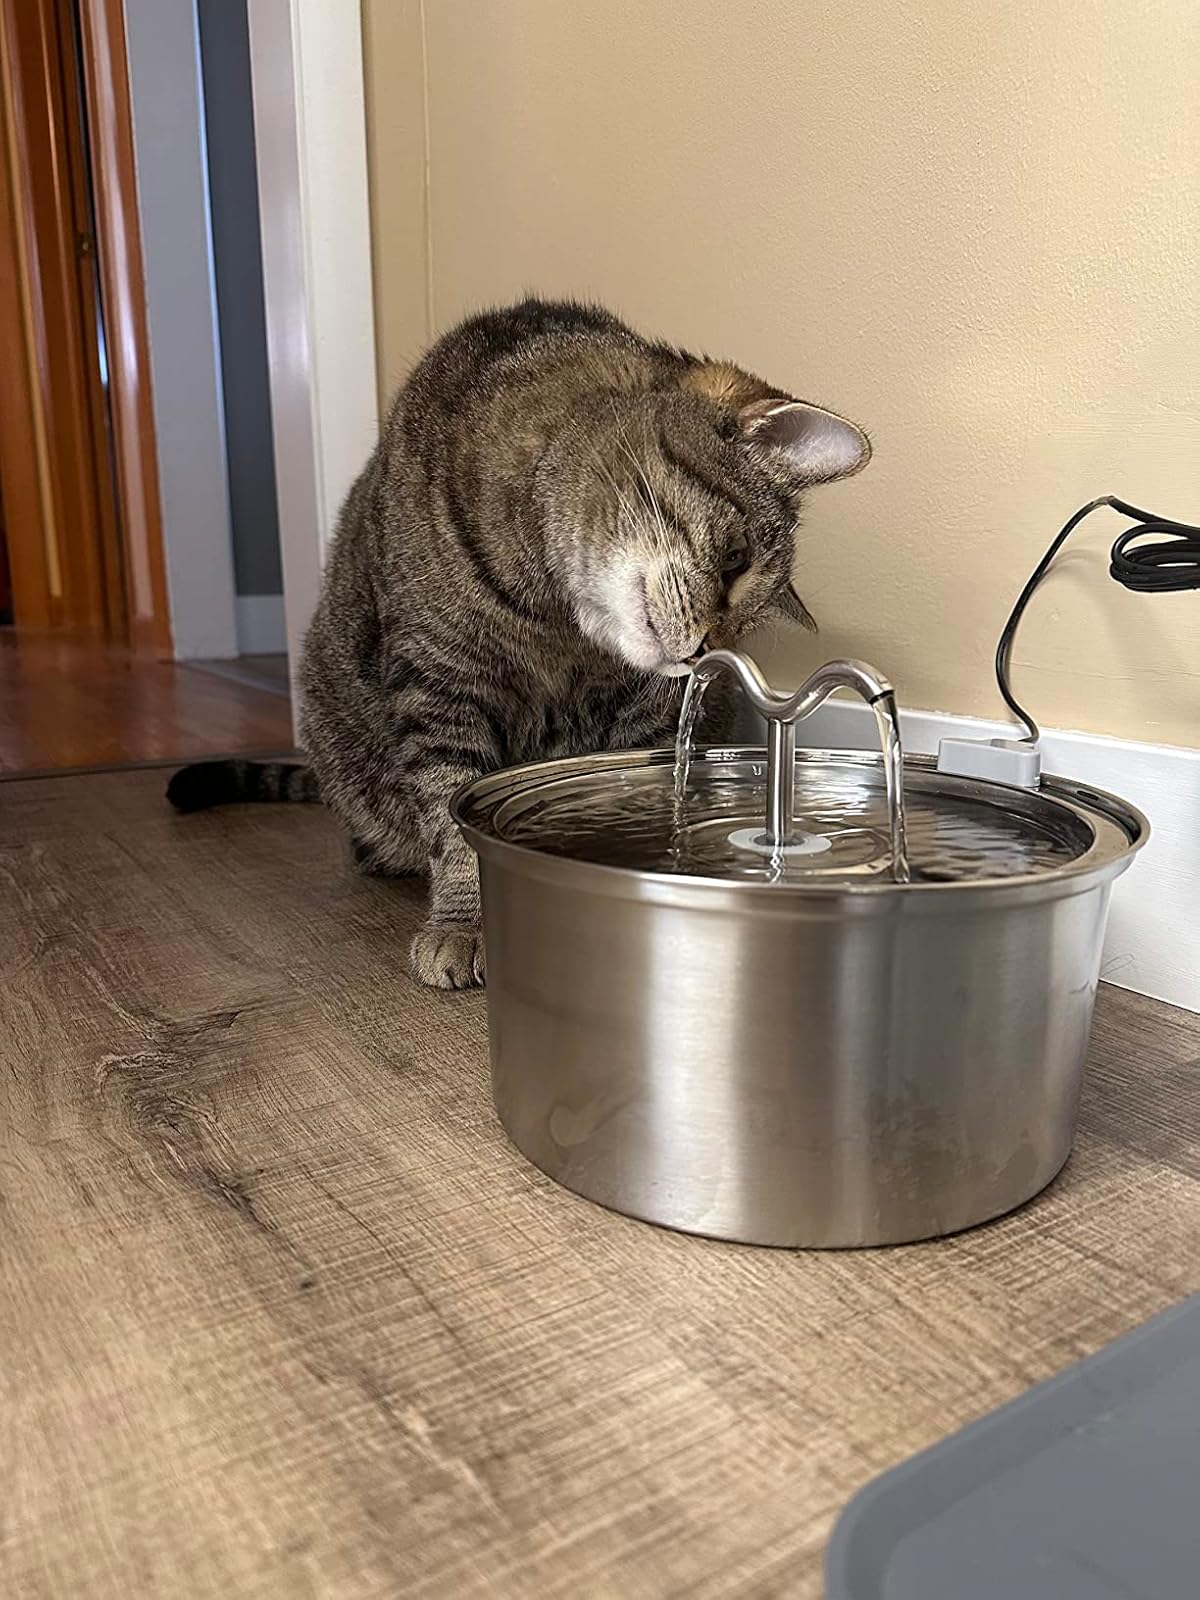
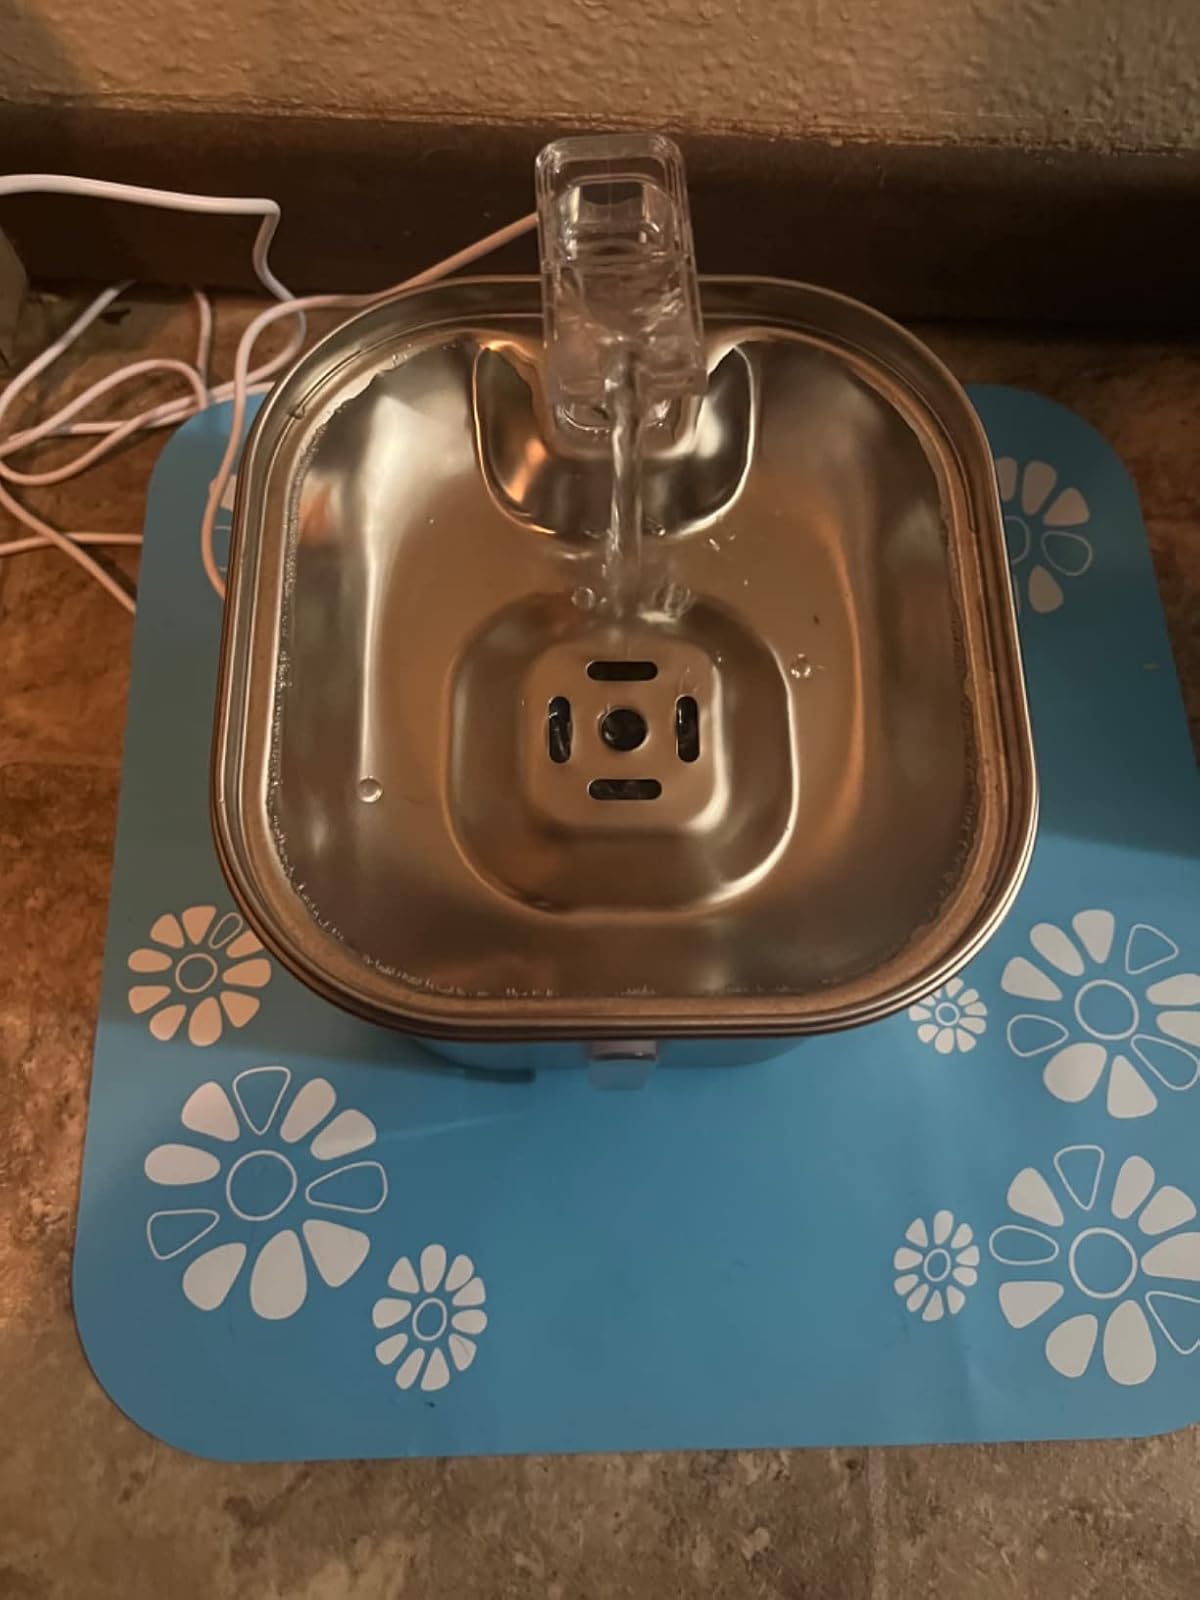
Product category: items_bowl
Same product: no